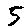
Label: 5